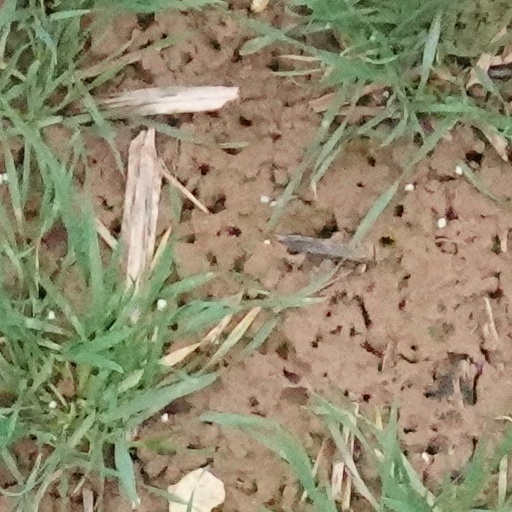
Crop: wheat